Che Guevara

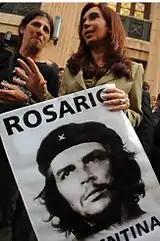
Former Argentine president Cristina Fernández de Kirchner with a poster of Che Guevara, 2009.

Guevara's guerrilla force, numbering about 50 men and operating as the ELN ("Ejército de Liberación Nacional de Bolivia", "National Liberation Army of Bolivia"), was well equipped and scored a number of early successes against Bolivian army regulars in the difficult terrain of the mountainous Camiri region during the early months of 1967. As a result of Guevara's units winning several skirmishes against Bolivian troops in the spring and summer of 1967, the Bolivian government began to overestimate the true size of the guerrilla force.